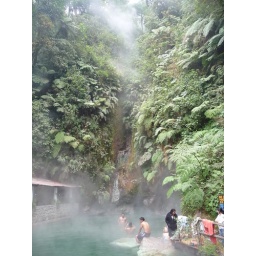
Natuurlijke spa met loeiend heet water door lava opgewarmd, midden in de jungle